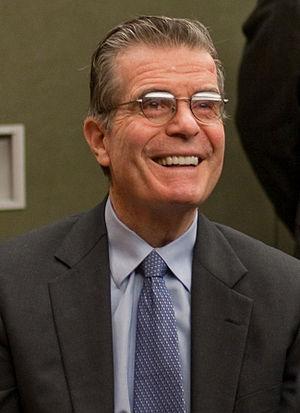
Theodore Chaikin « Ted » Sorensen, né le 8 mai 1928 et mort le 31 octobre 2010, est un conseiller politique, avocat et écrivain, plus connu pour avoir été le conseiller juridique et bras droit du président américain John Fitzgerald Kennedy et l'auteur des plus grands discours de ce dernier. Sorensen est également l'auteur de la célèbre biographie Kennedy, publiée en 1965. Il a soutenu la candidature de Barack Obama lors des élections présidentielles américaines.